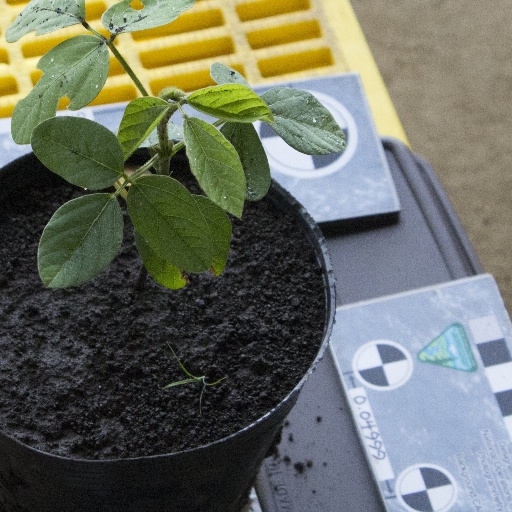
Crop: soybean